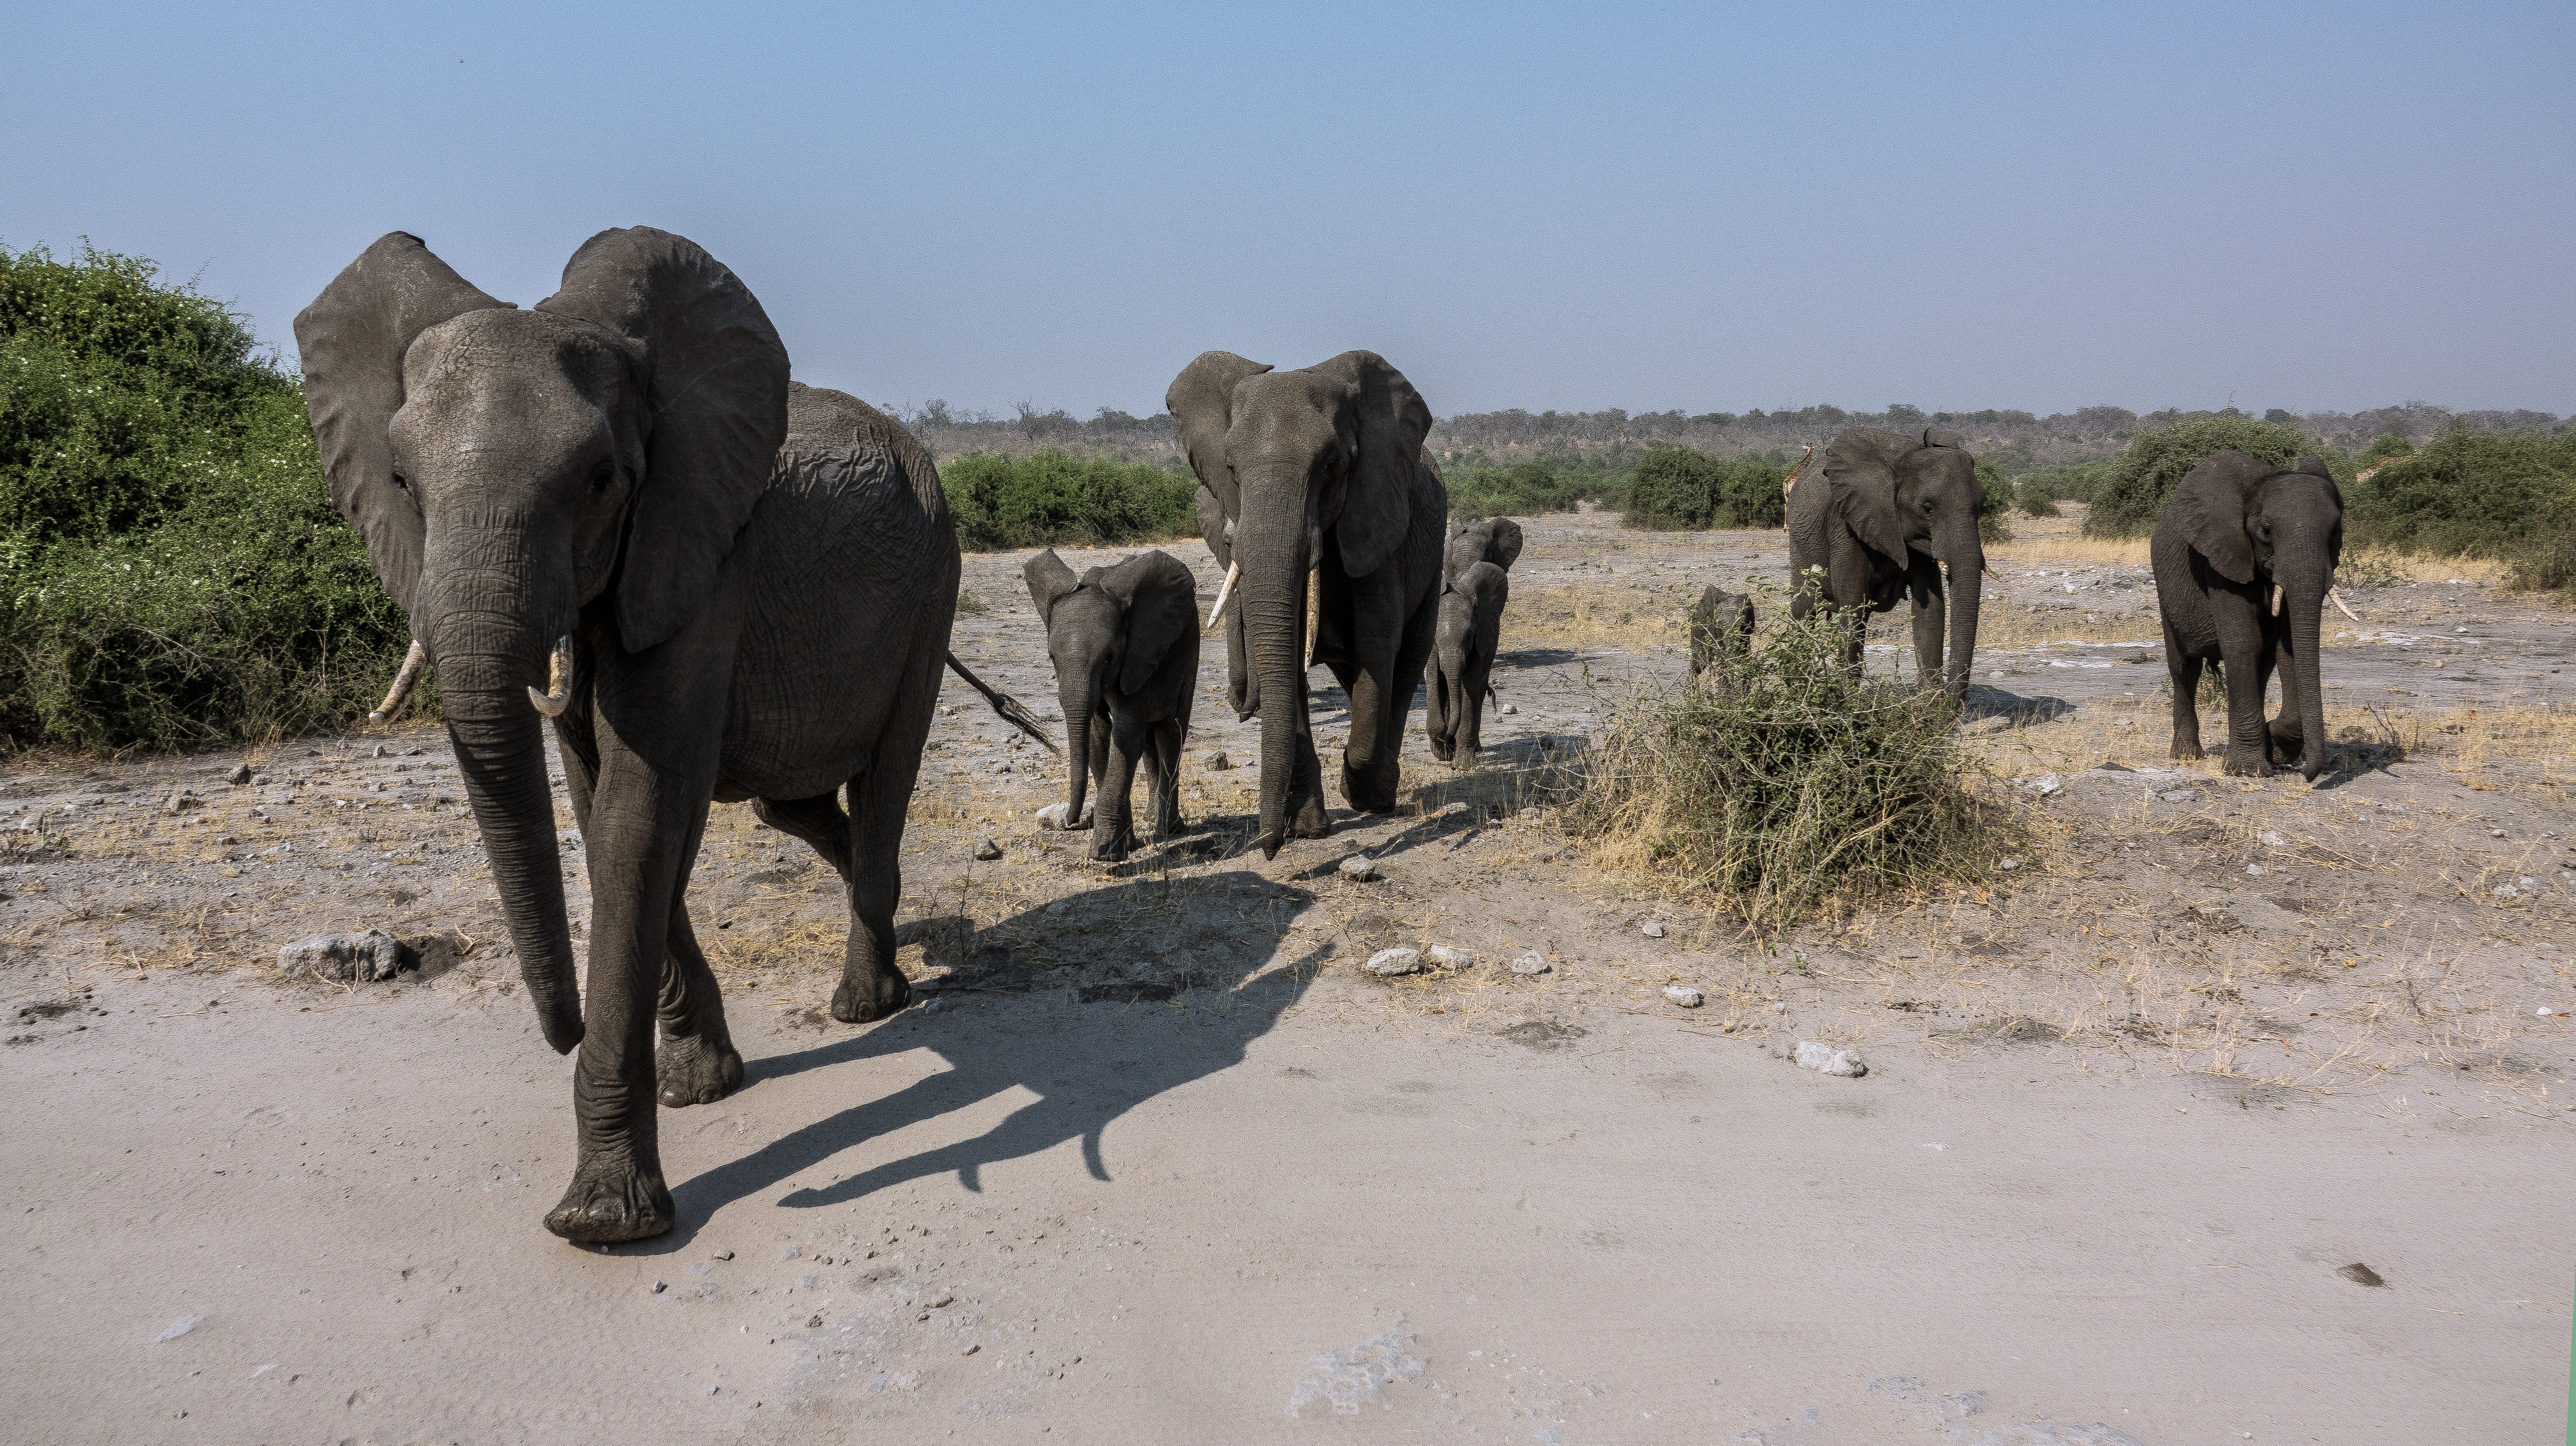
adventure, wildlife, herd, africa, fauna, savanna, elephant, botswana, safari, indian elephant, conservation park, elephants and mammoths